Archduchess Eleonora of Austria

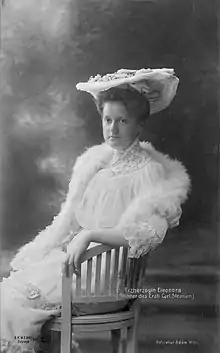

Archduchess Eleonora of Austria (28 November 1886 – 26 May 1974) was a daughter of Archduke Charles Stephen of Austria and a first cousin of King Alfonso XIII of Spain. She was member of the Teschen branch of the House of Habsburg-Lorraine and an Archduchess of Austria and Princess of Bohemia, Hungary, and Tuscany by birth. She renounced to her titles upon her morganatic marriage to Alfons Kloss, the captain of her father's yacht. During World War II her sons served in the German army.